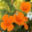
Label: poppy